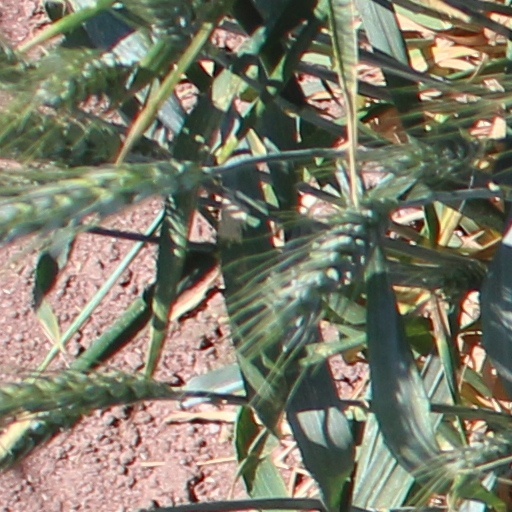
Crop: wheat